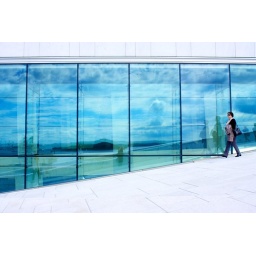
My mom walking down from the roof, in front of the window facade.